Francisque Poulbot

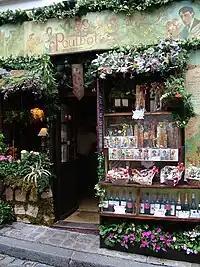
Restaurant called Le Poulbot in Montmartre (3 rue Poulbot)

The French neologism refers to illustrations representing Parisian "": street children. A perfect example is an illustration of Gavroche, the famous character from the novel "Les Misérables" by Victor Hugo.